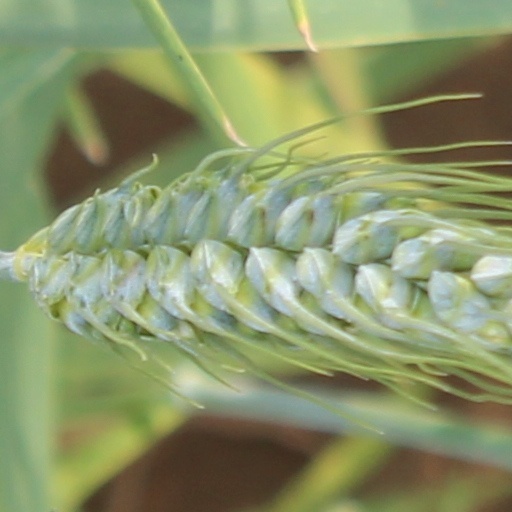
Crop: wheat